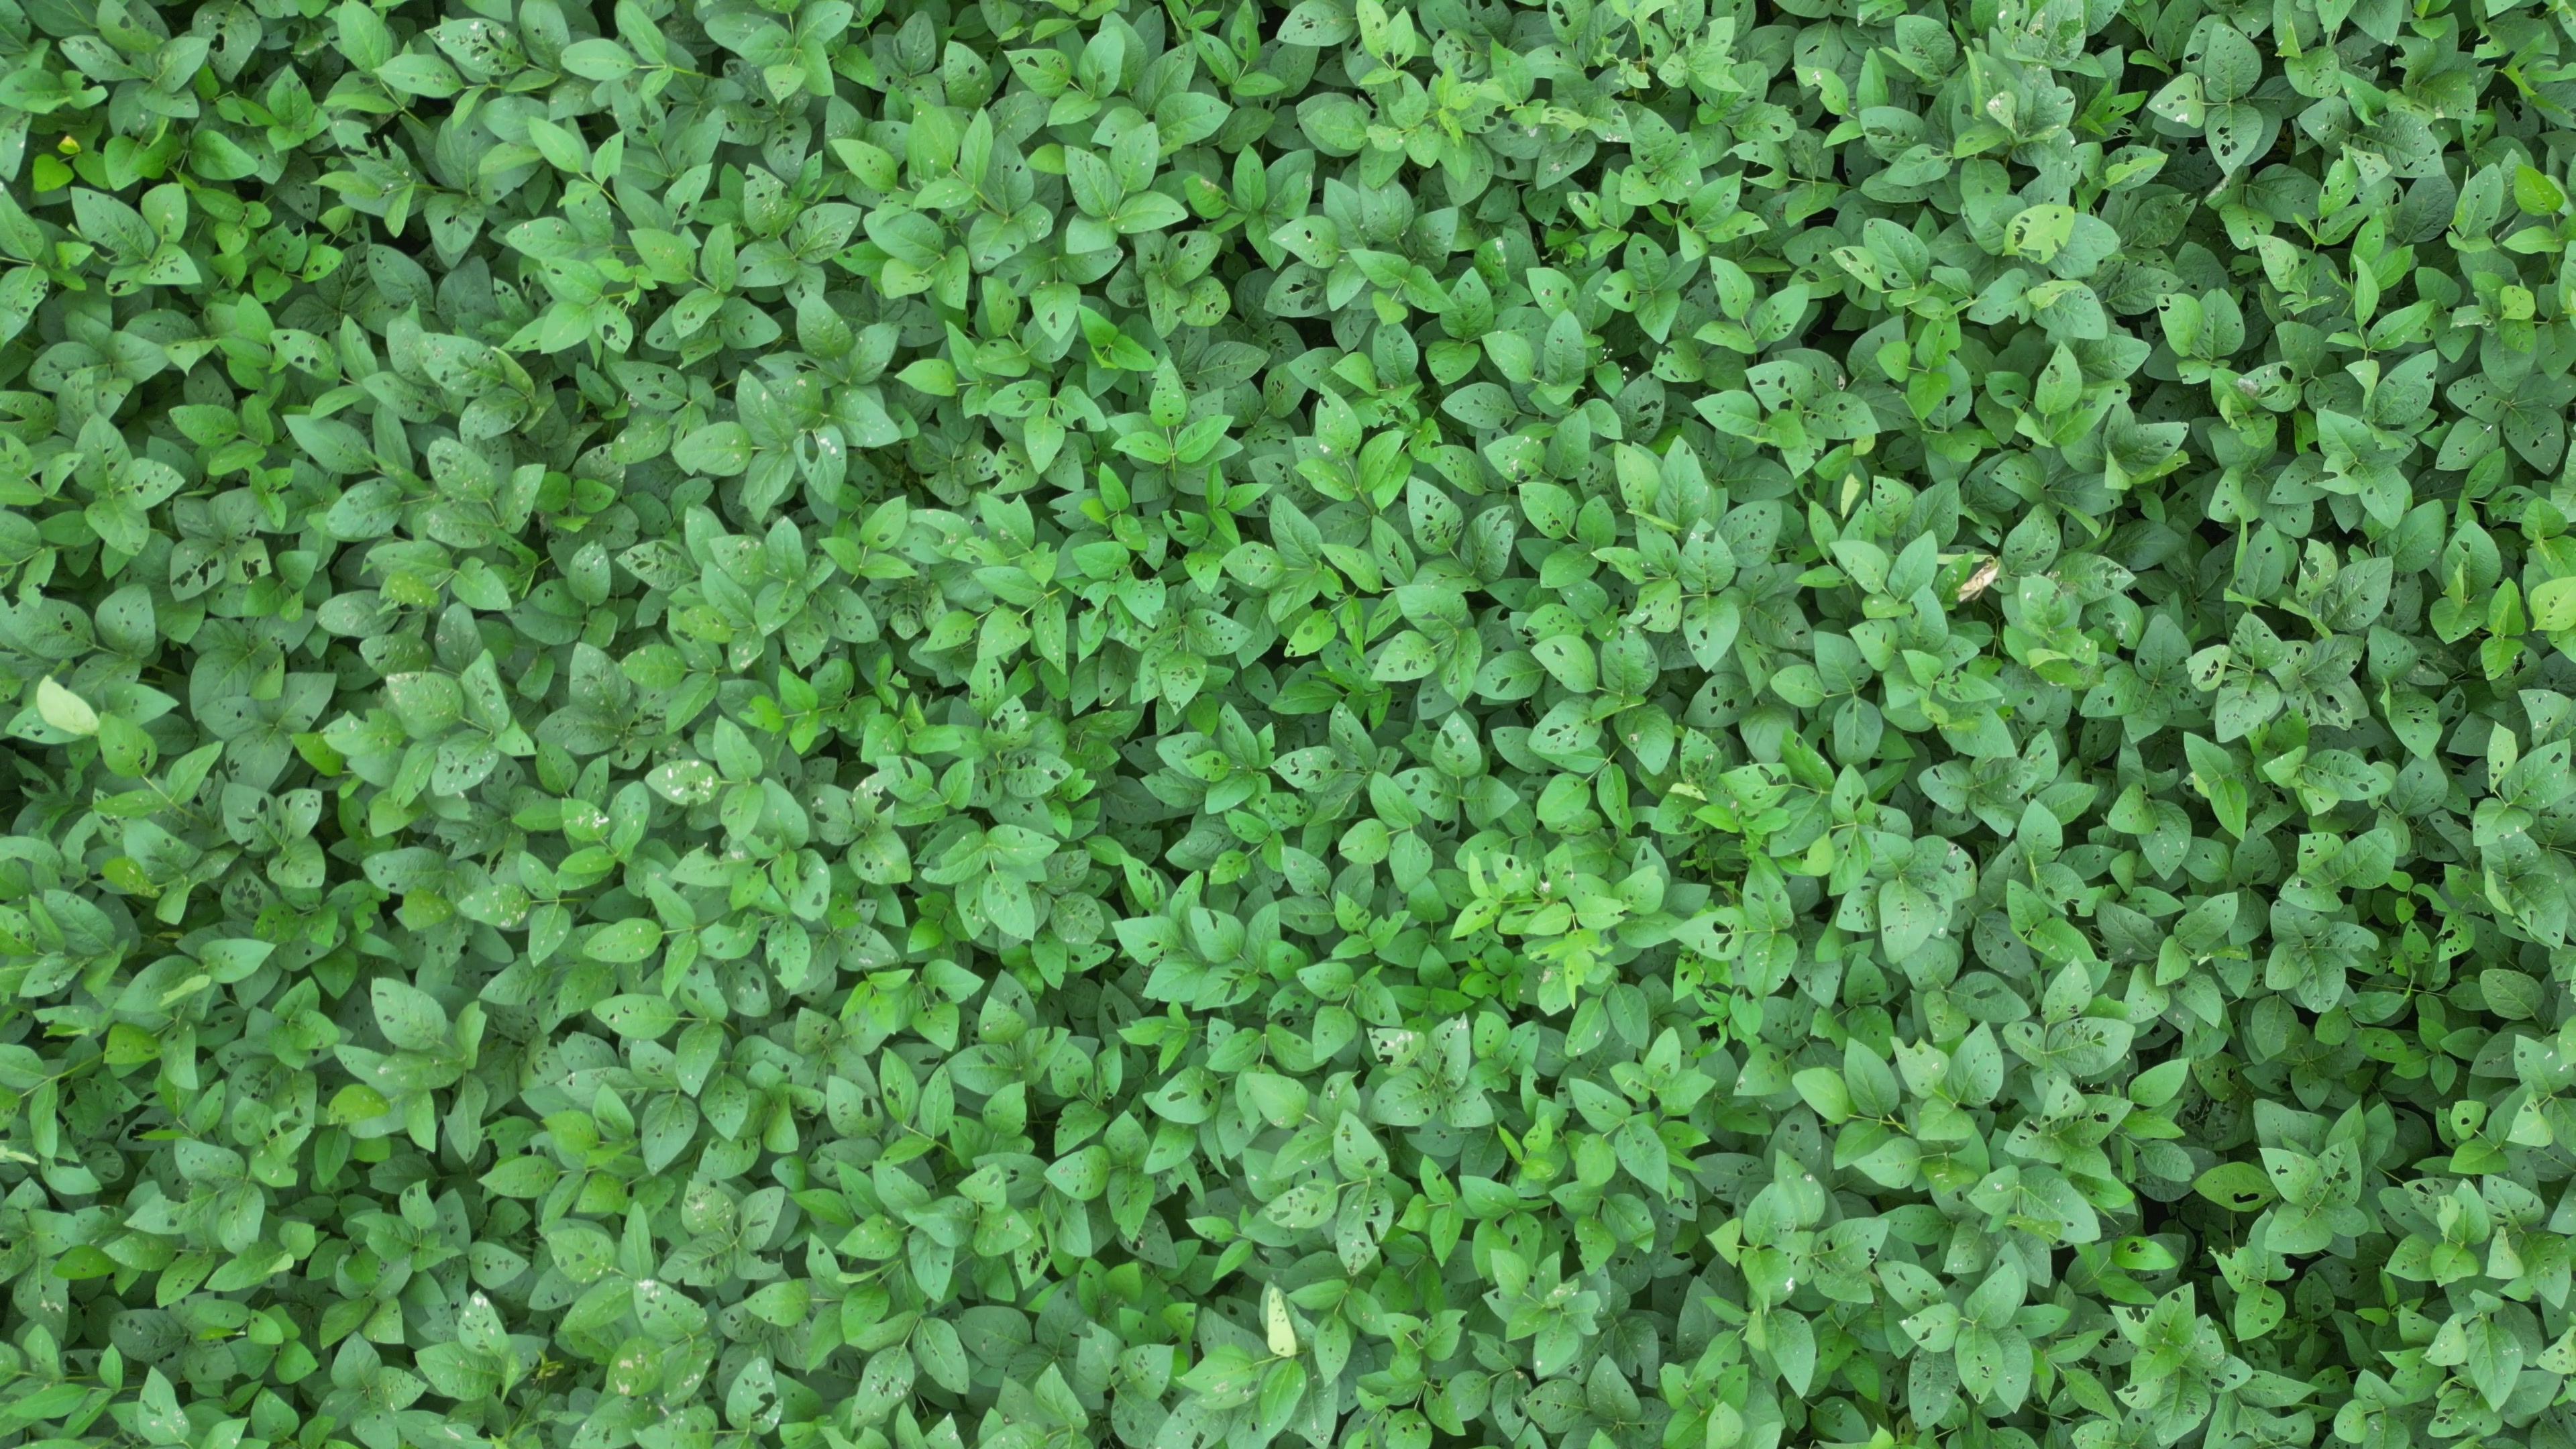
Label: Semilooper_Pest